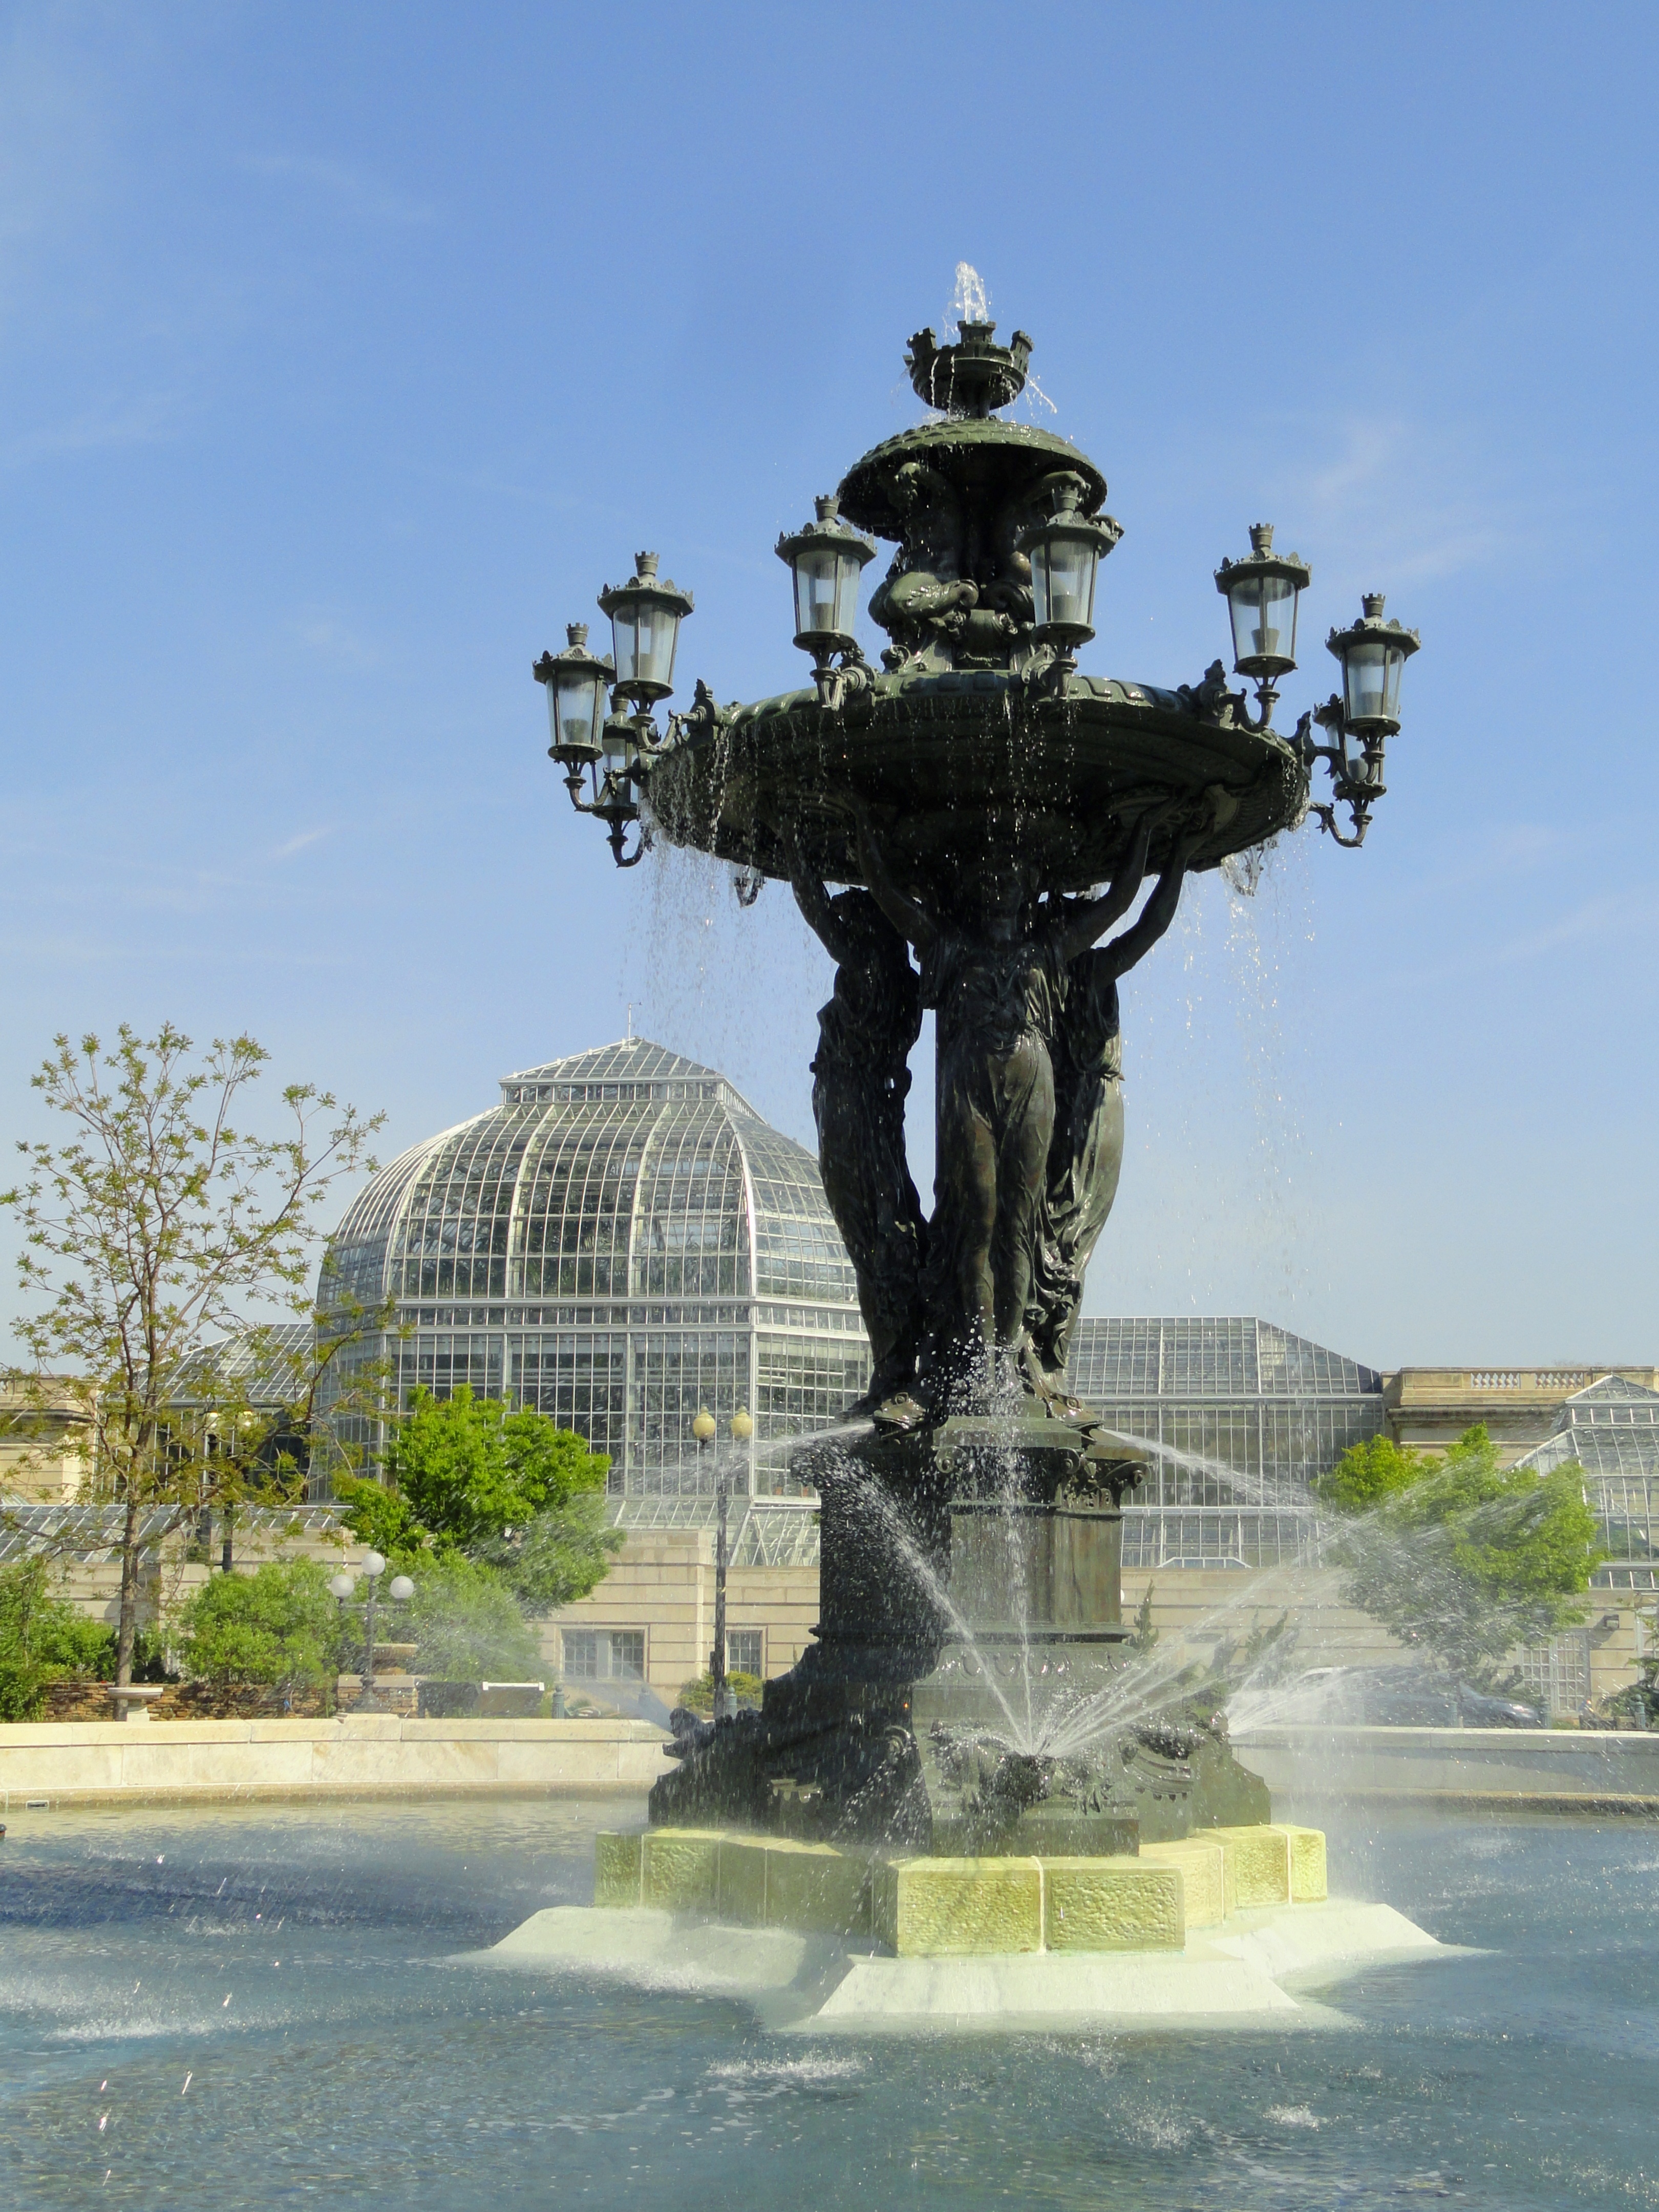
water, building, monument, statue, park, usa, landmark, garden, greenhouse, sculpture, memorial, art, fountain, water feature, washington dc, glass house, bartholdi fountain